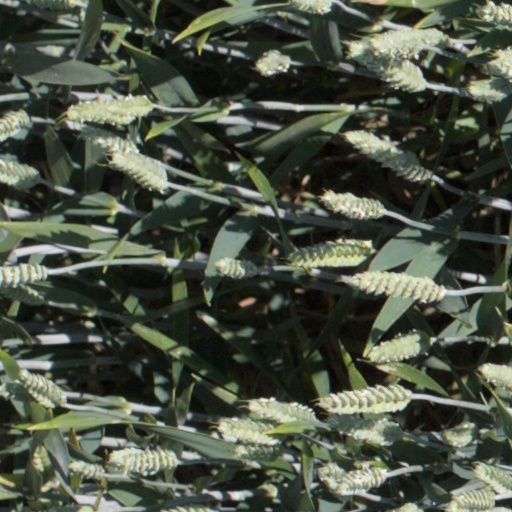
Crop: wheat